Malabar Gold & Diamonds

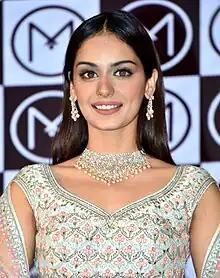
Miss World 2017, Manushi Chhillar turns brand ambassador for Malabar Gold and Diamonds in 2018

In January 2023, the company launched its 300th global showroom in Dallas, Texas, United States. With the opening of this showroom, Malabar Gold & Diamonds became the 6th largest jewellery retailer in the world. In May 2023, they launched the biggest jewellery showroom in the world, spanning at an area of 110000 sq ft at Kozhikode. In June 2023, Malabar Gold & Diamonds expanded their operations into Europe by opening a showroom in London. This was also the 320th showroom of the company.